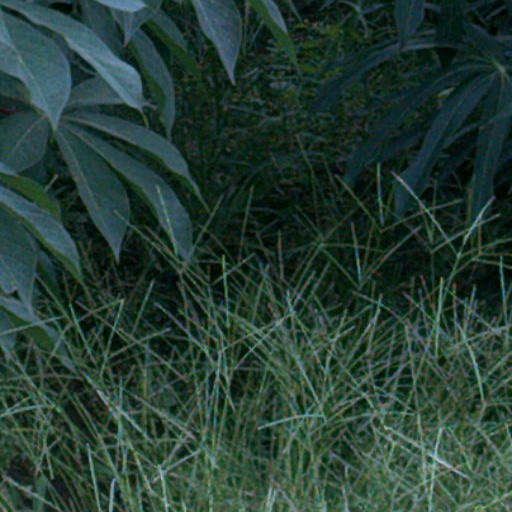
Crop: cassava